Grand Duchess Vera Konstantinovna of Russia

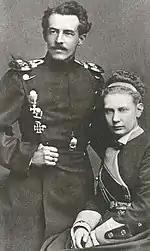
Grand Duchess Vera with her husband, Duke Eugen of Württemberg. 1874.

King Karl and Queen Olga legally adopted Grand Duchess Vera in 1871. They arranged her marriage to a member of the Silesian branch of their family, Duke Eugen of Württemberg (born 20 August 1846 – 27 January 1877), as in this way she would not have to leave the country after her marriage. The couple were distant cousins, as Vera was a great-great-granddaughter of Friedrich II Eugen, Duke of Württemberg twice over; on her father's side and on her mother's.